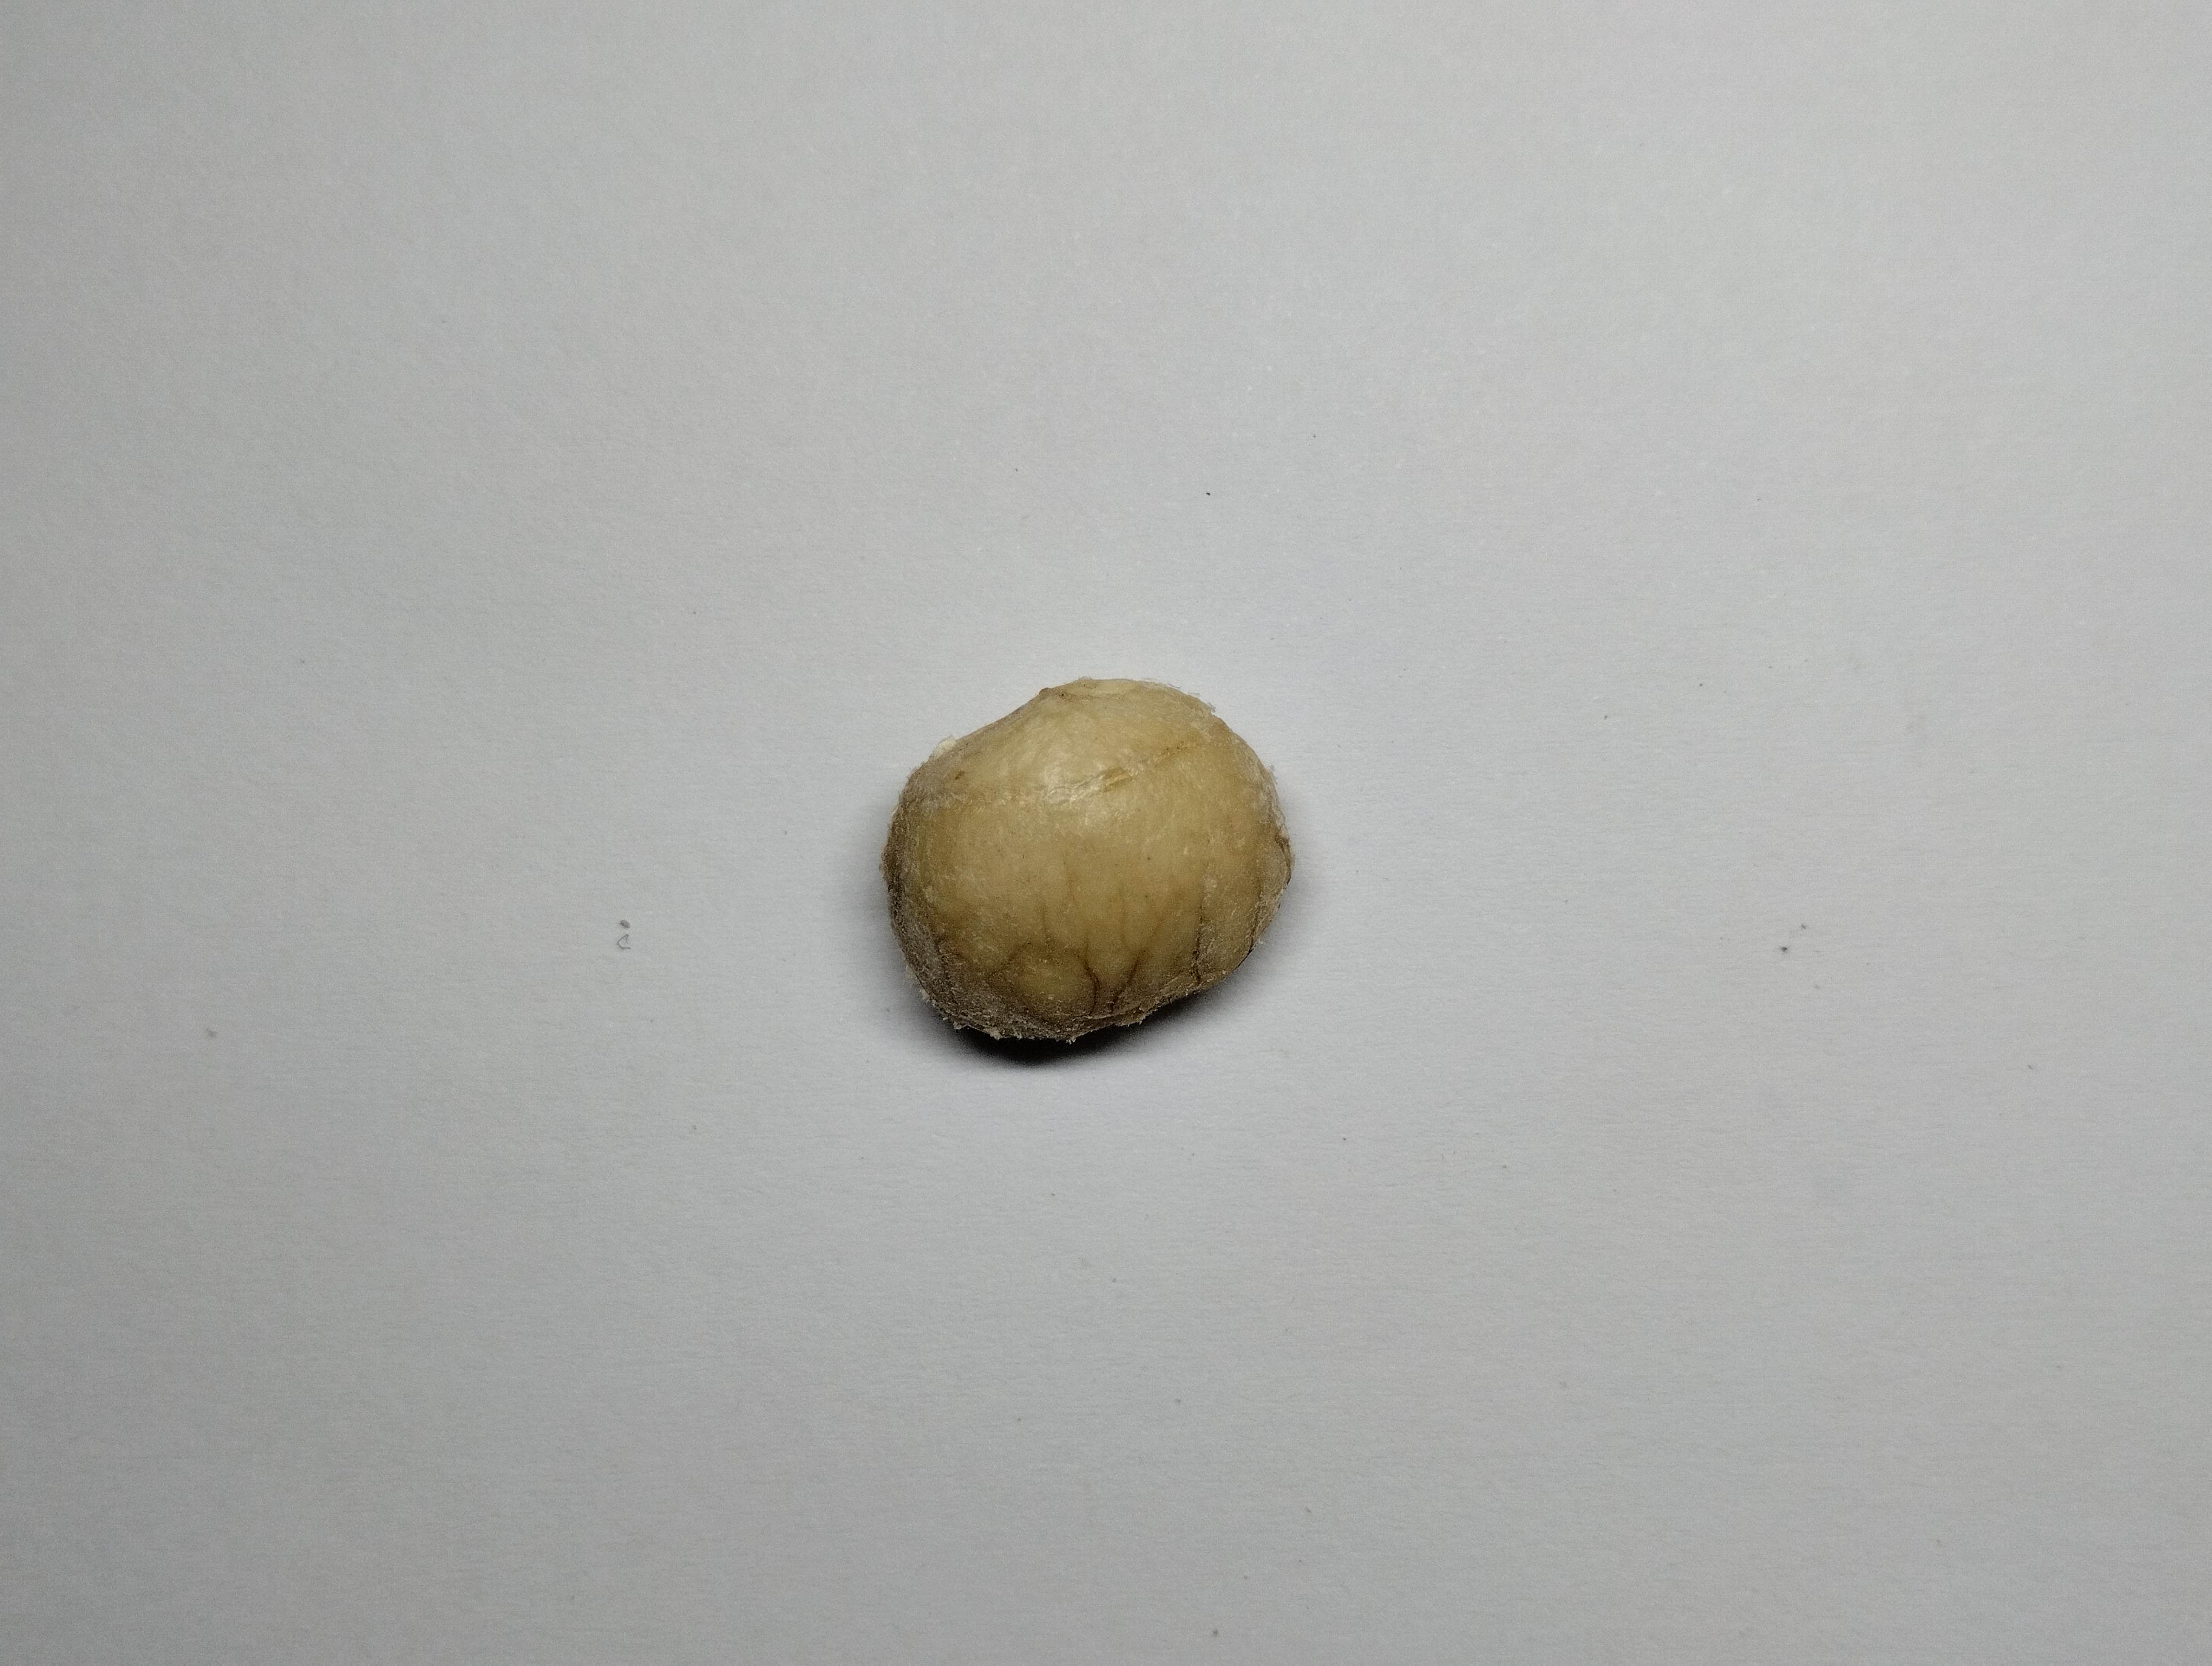
Label: bagus (good seed)